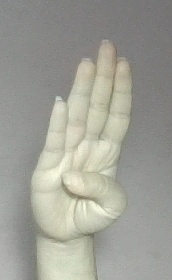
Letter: kaaf